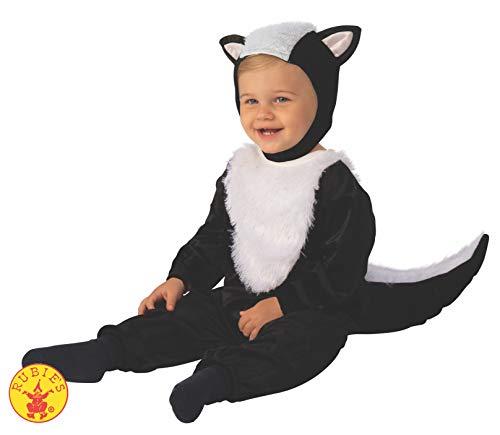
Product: Rubie's Sweet Little Skunk Costume for Infants
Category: Clothing, Shoes & Jewelry | Costumes & Accessories | Kids & Baby | Baby | Baby Girls
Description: Long sleeve black jumpsuit with tail; white front and stripe down back; Hood with white stripe on top and ears with chin strap closure.
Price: $20.98